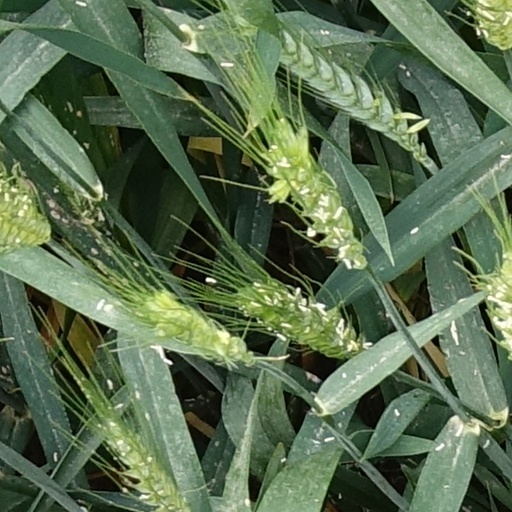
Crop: wheat